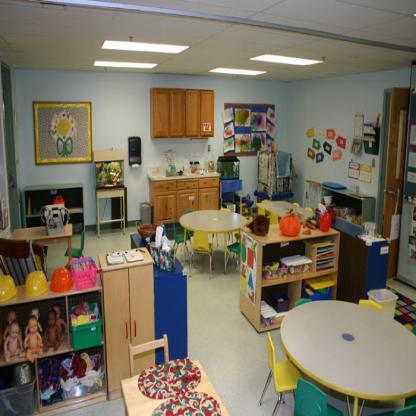
Scene: Indoor